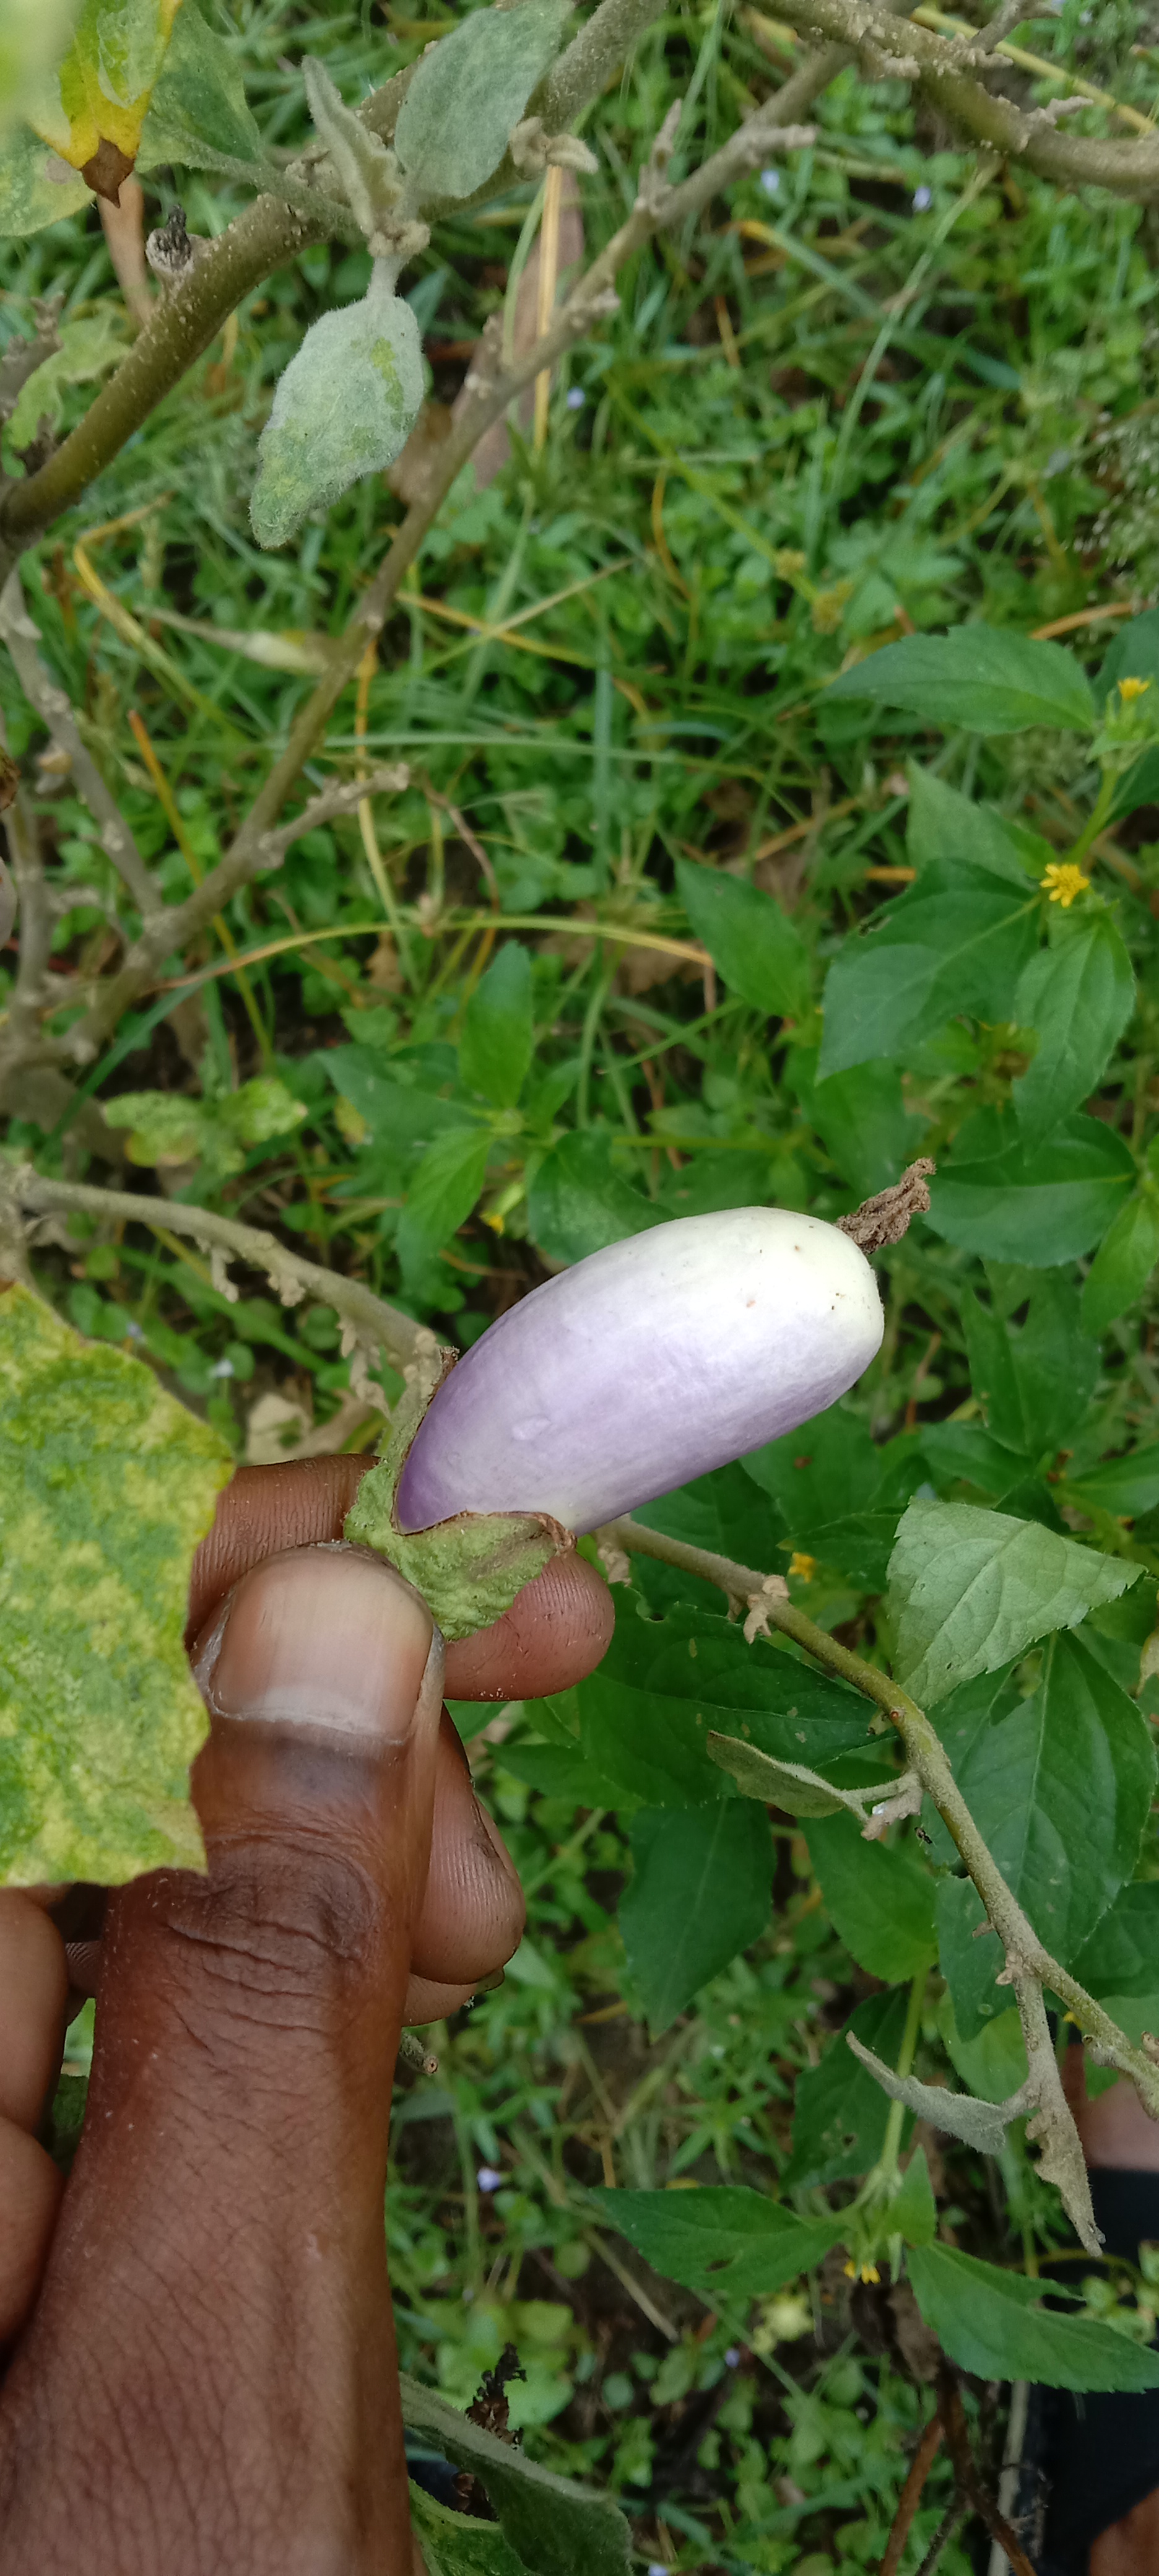
Label: Healty Brinjal